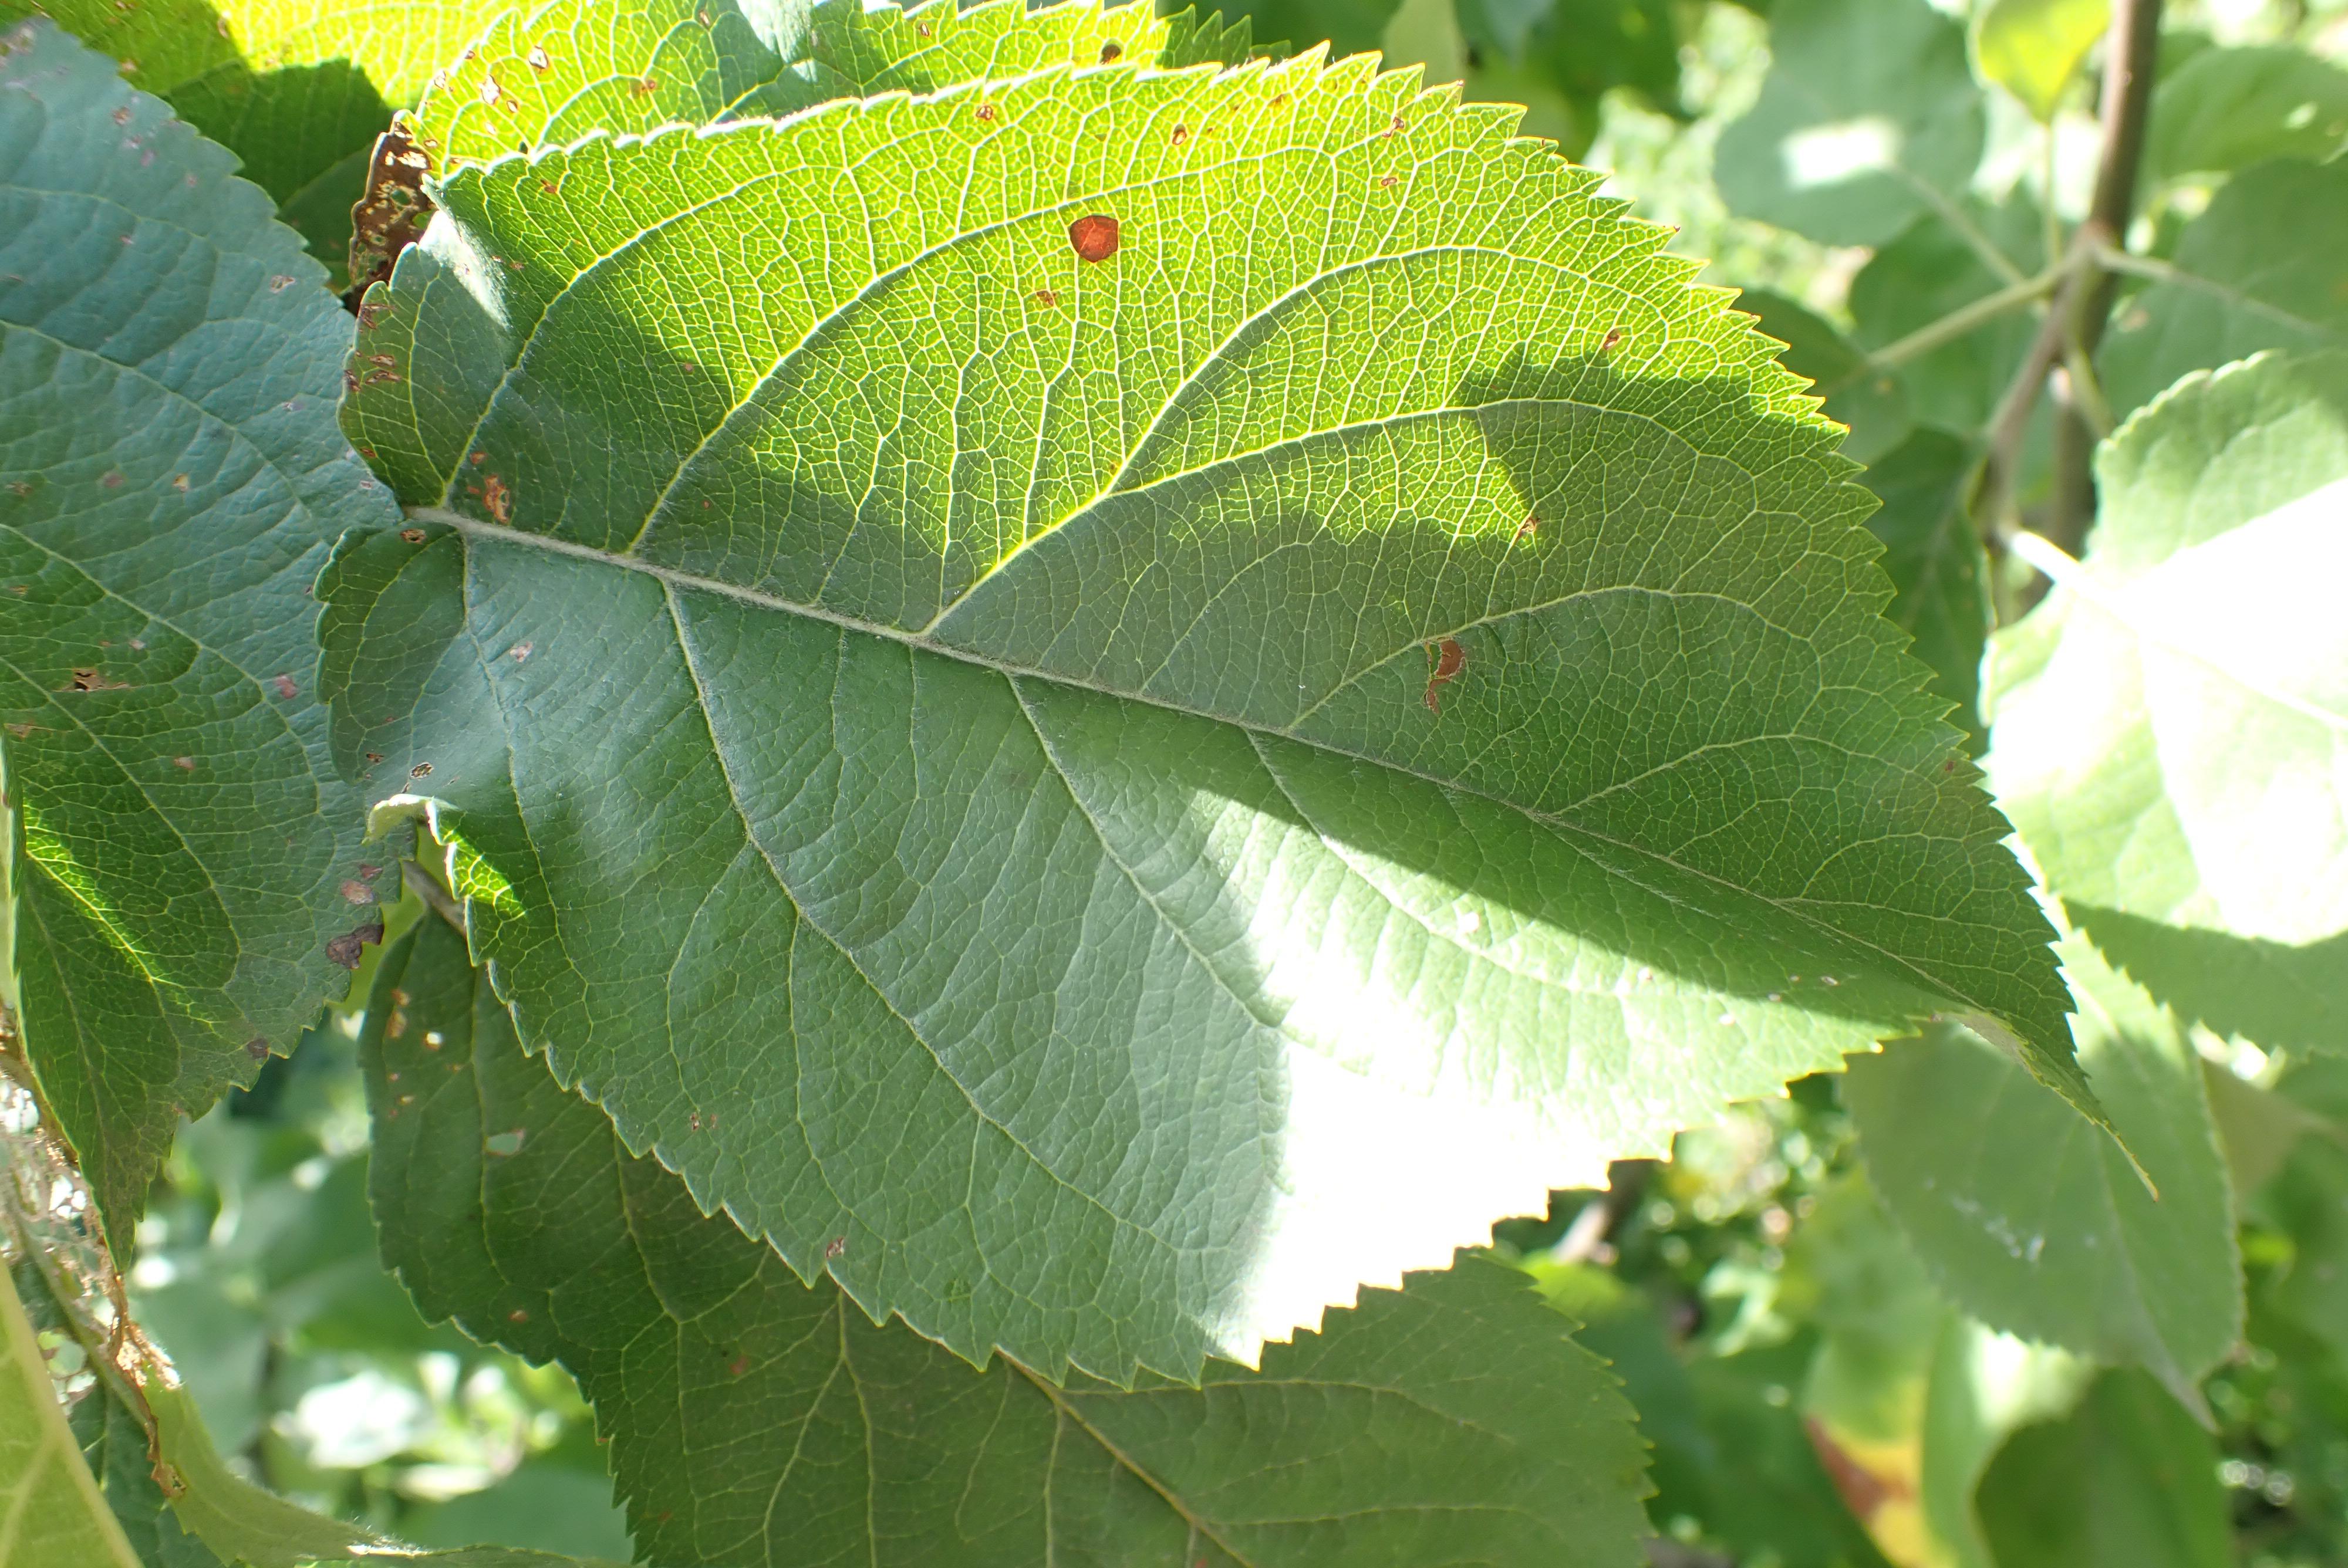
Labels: frog_eye_leaf_spot